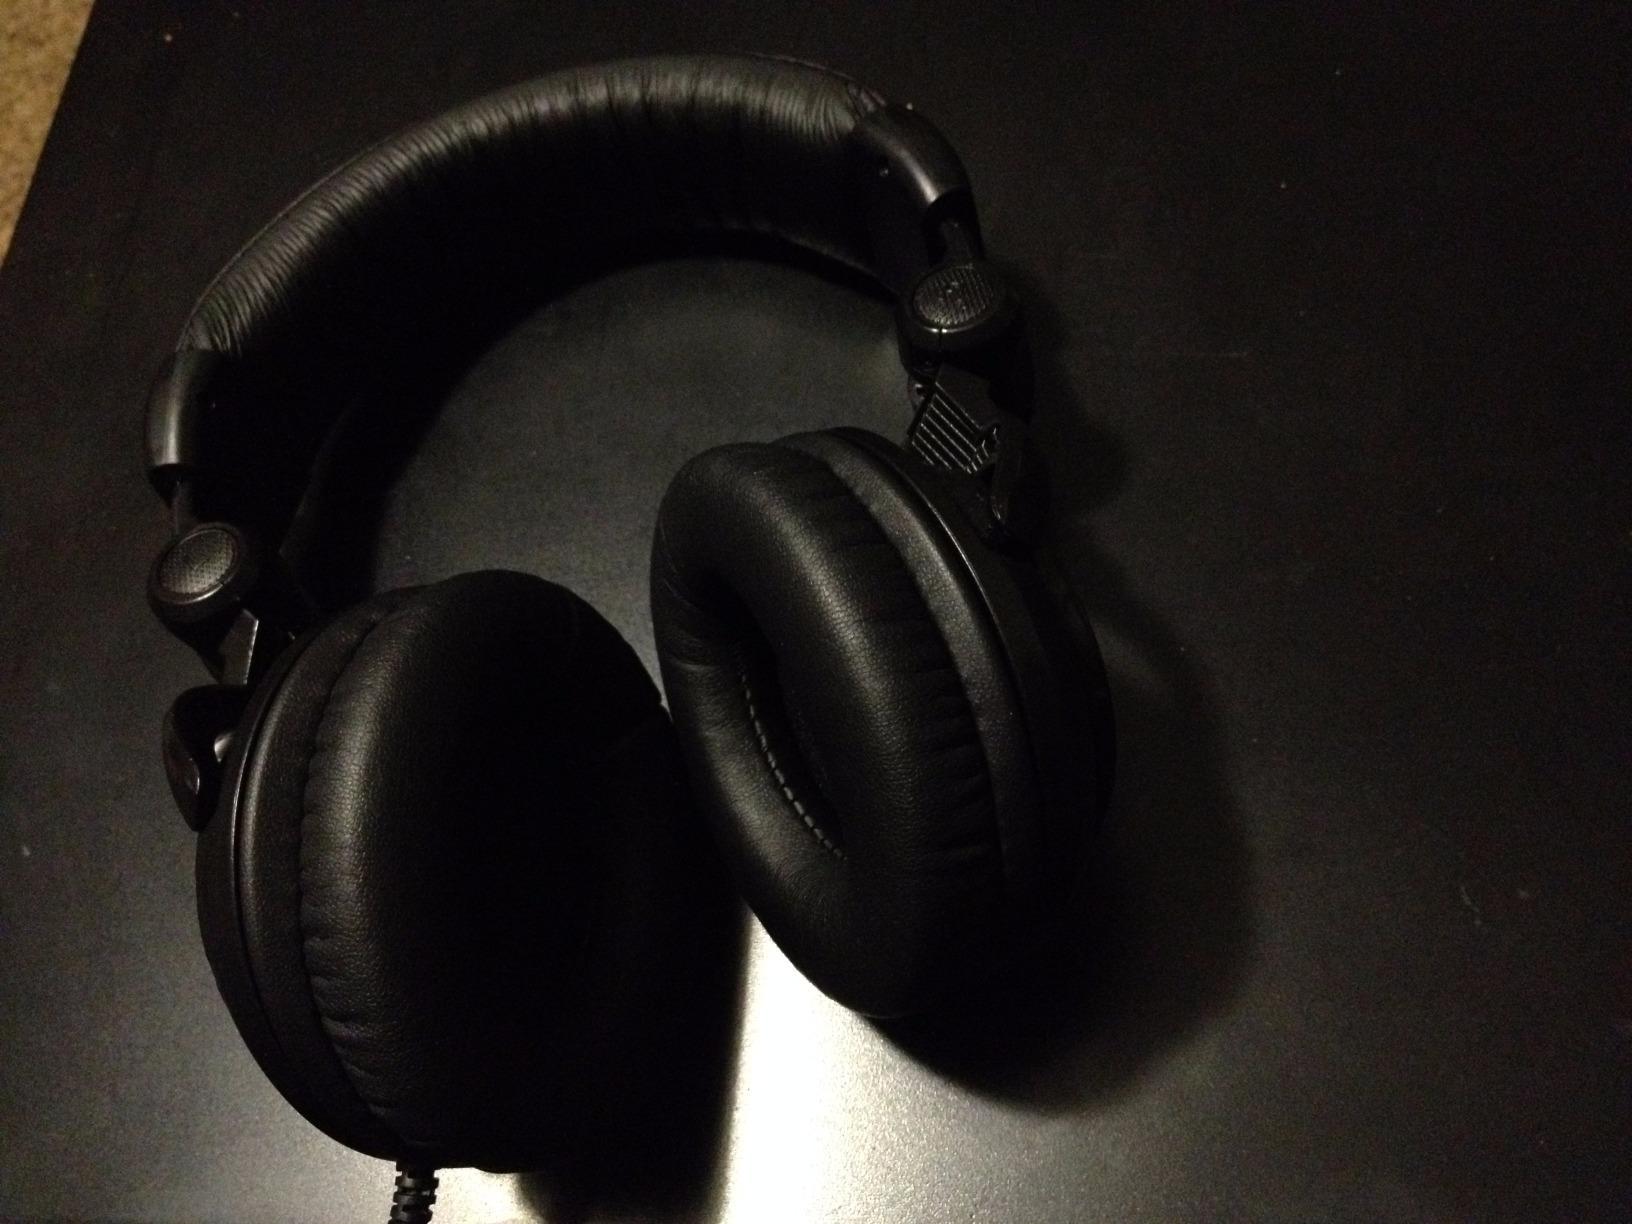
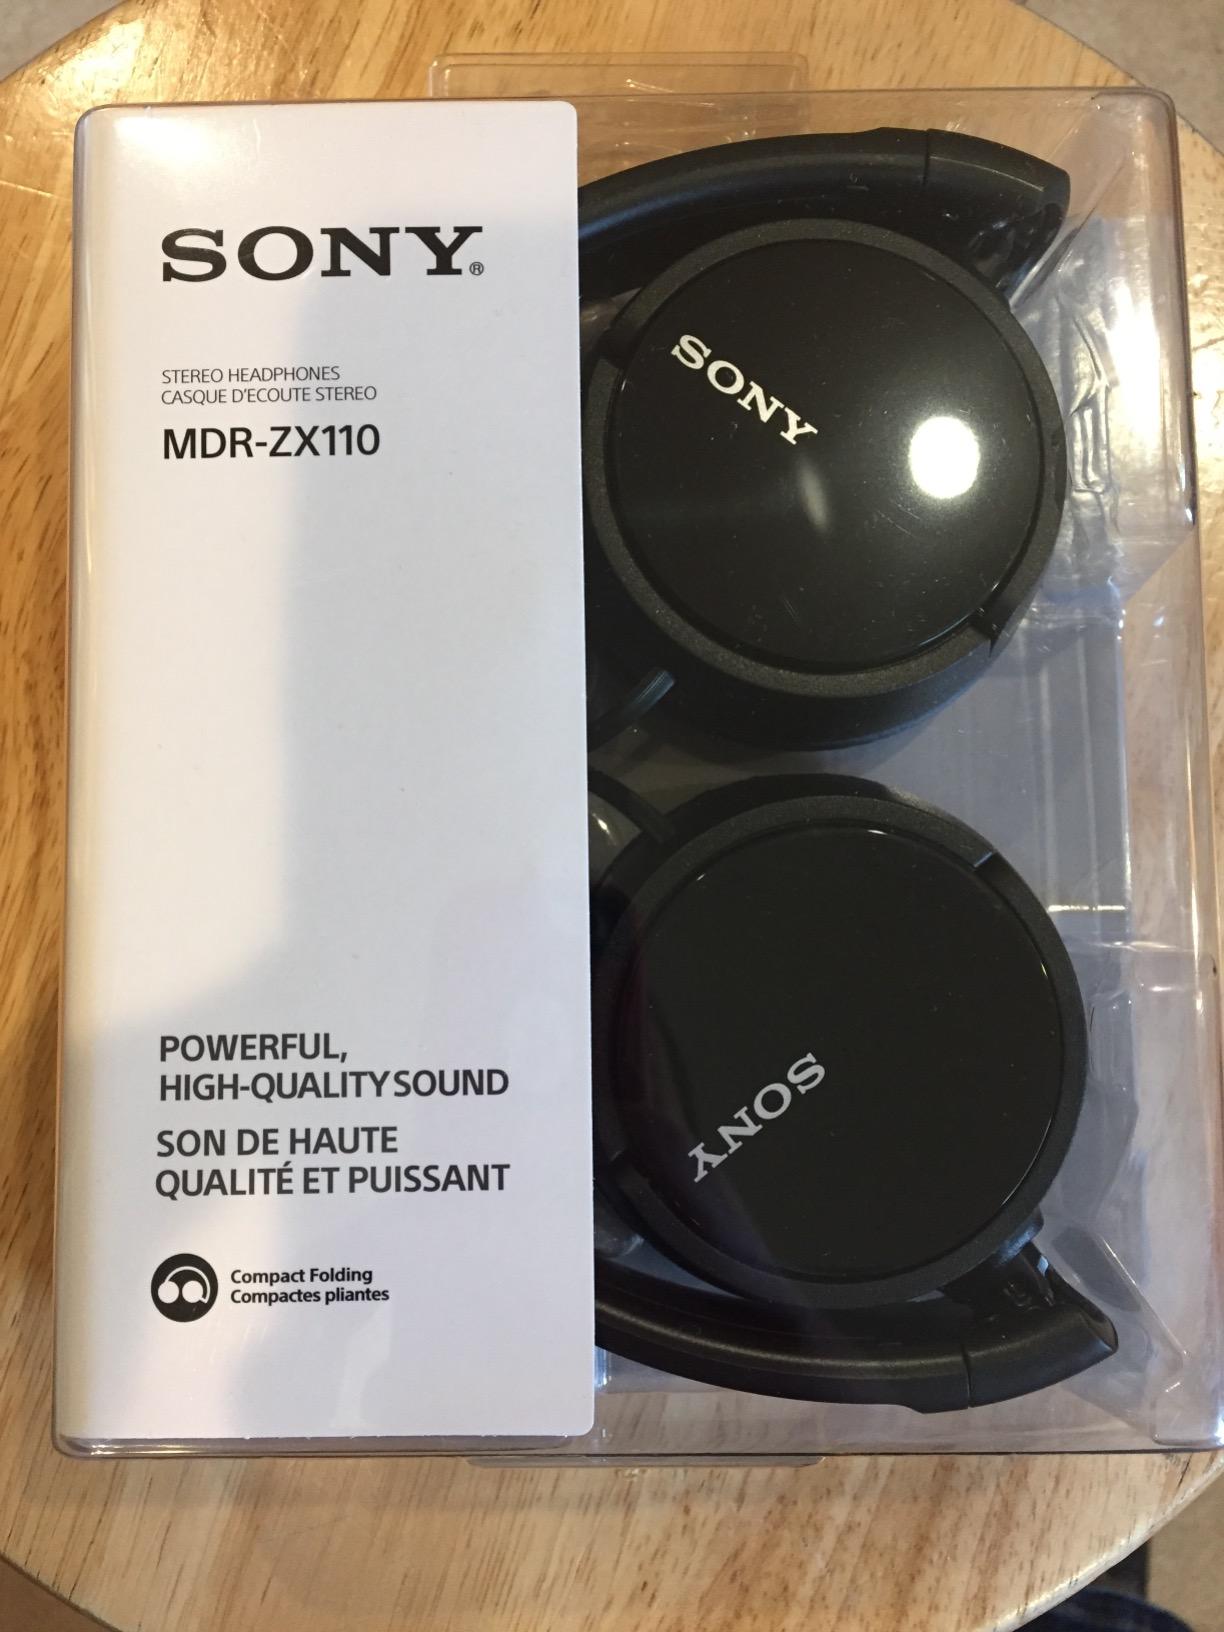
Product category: headphones
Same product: no